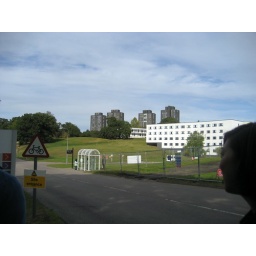
the black towers in the back are my dorm halls